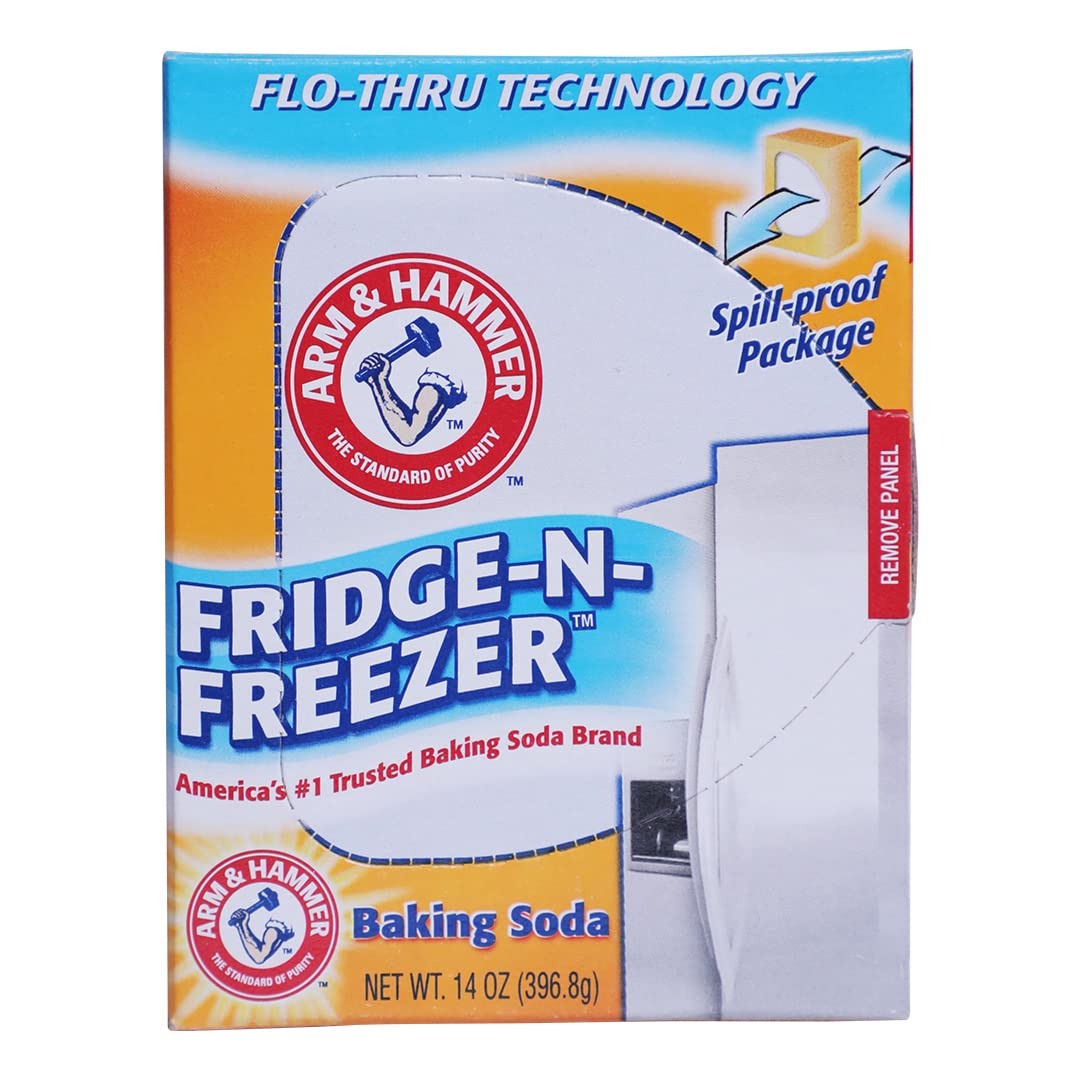
Item Name: Arm & Hammer Fridge-N- Freezer No Scent 14 oz. Cleaning Powder
Bullet Point 1: Product of USA. Pack of 12.
Bullet Point 2: Change Every 30 Days.
Bullet Point 3: Use A new Box Each Month For Fresher Tasting Food.
Bullet Point 4: The standard of purity. Exposes twice the amount of Baking Soda in a spill-proof package.
Bullet Point 5: Helps keep food tasting like it should. Unique Flo-Thru vents expose more than twice the baking soda of any other 14 oz package.
Product Description: Baking Sodas
Value: 168.0
Unit: Ounce

Price: 1.515